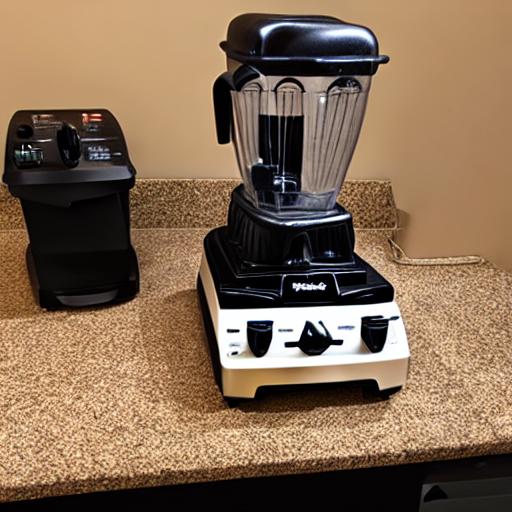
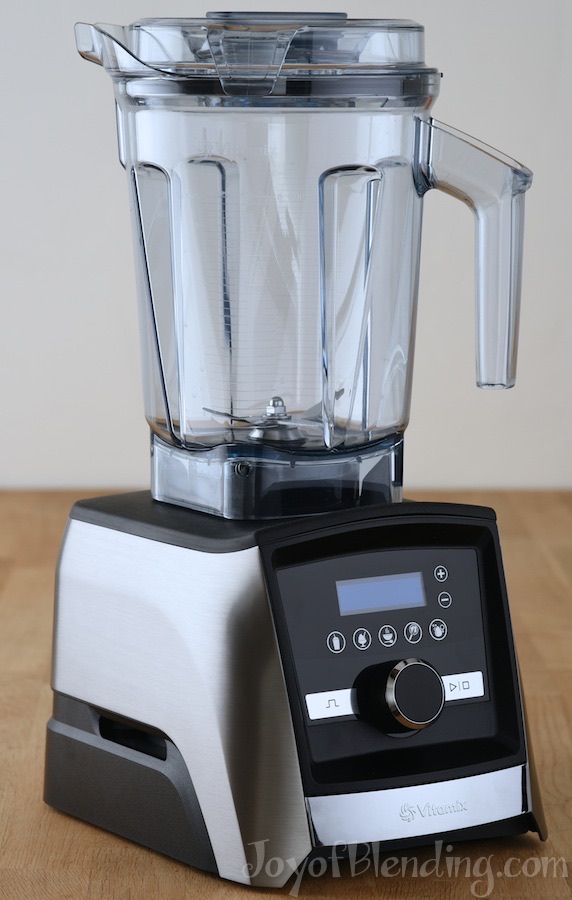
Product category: items_blender
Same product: no